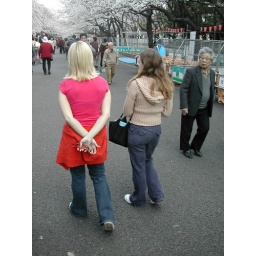
The man in the right is looking at Amanda's choice of a pink shirt and a red jacket with surprise.